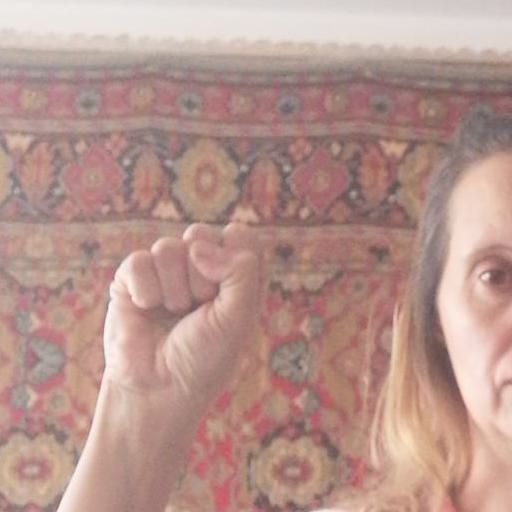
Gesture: fist